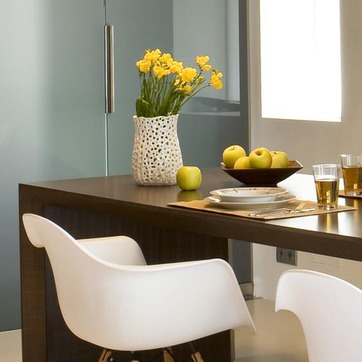
Material: food